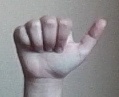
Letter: dhad